444 Combat Support Squadron

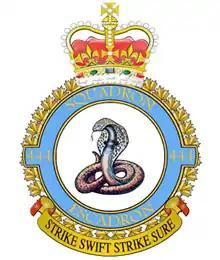
444 Squadron Badge

444 Combat Support Squadron is an Air Force unit with the Canadian Armed Forces. Based at CFB Goose Bay, it provides helicopter support to the base operations.